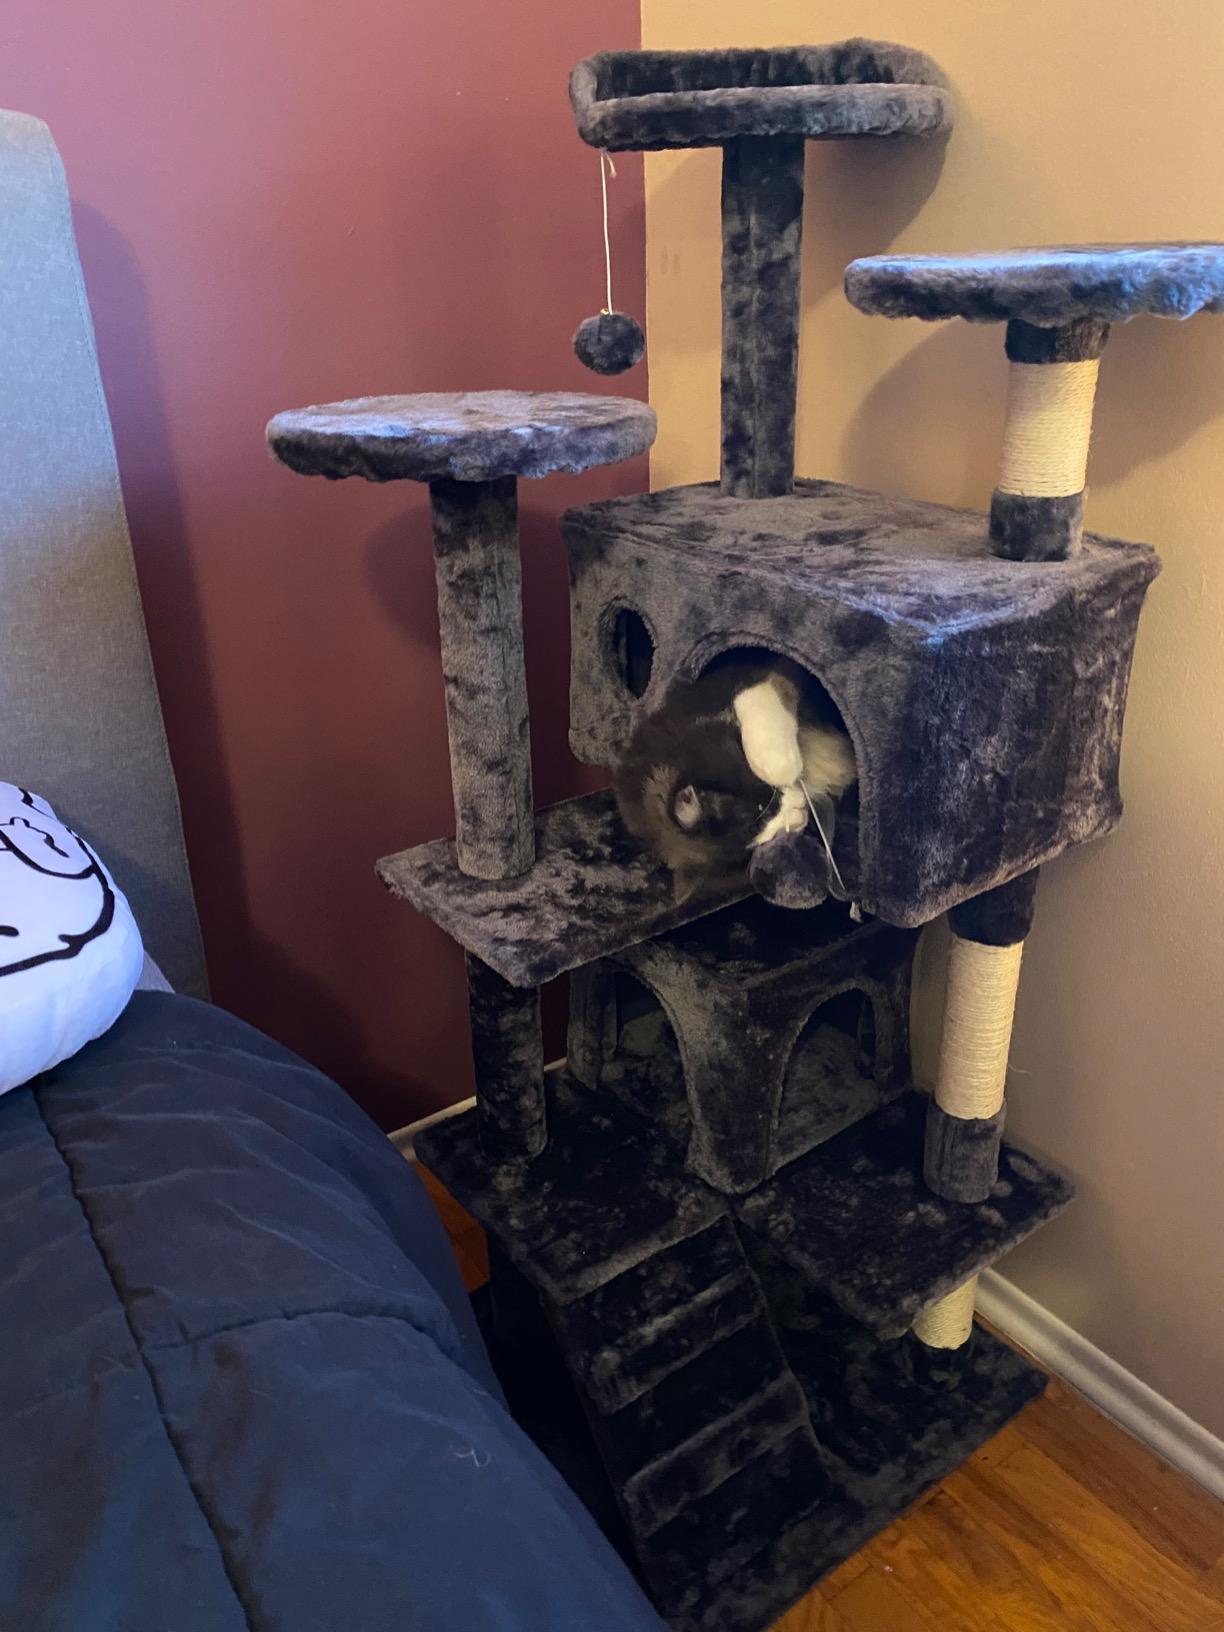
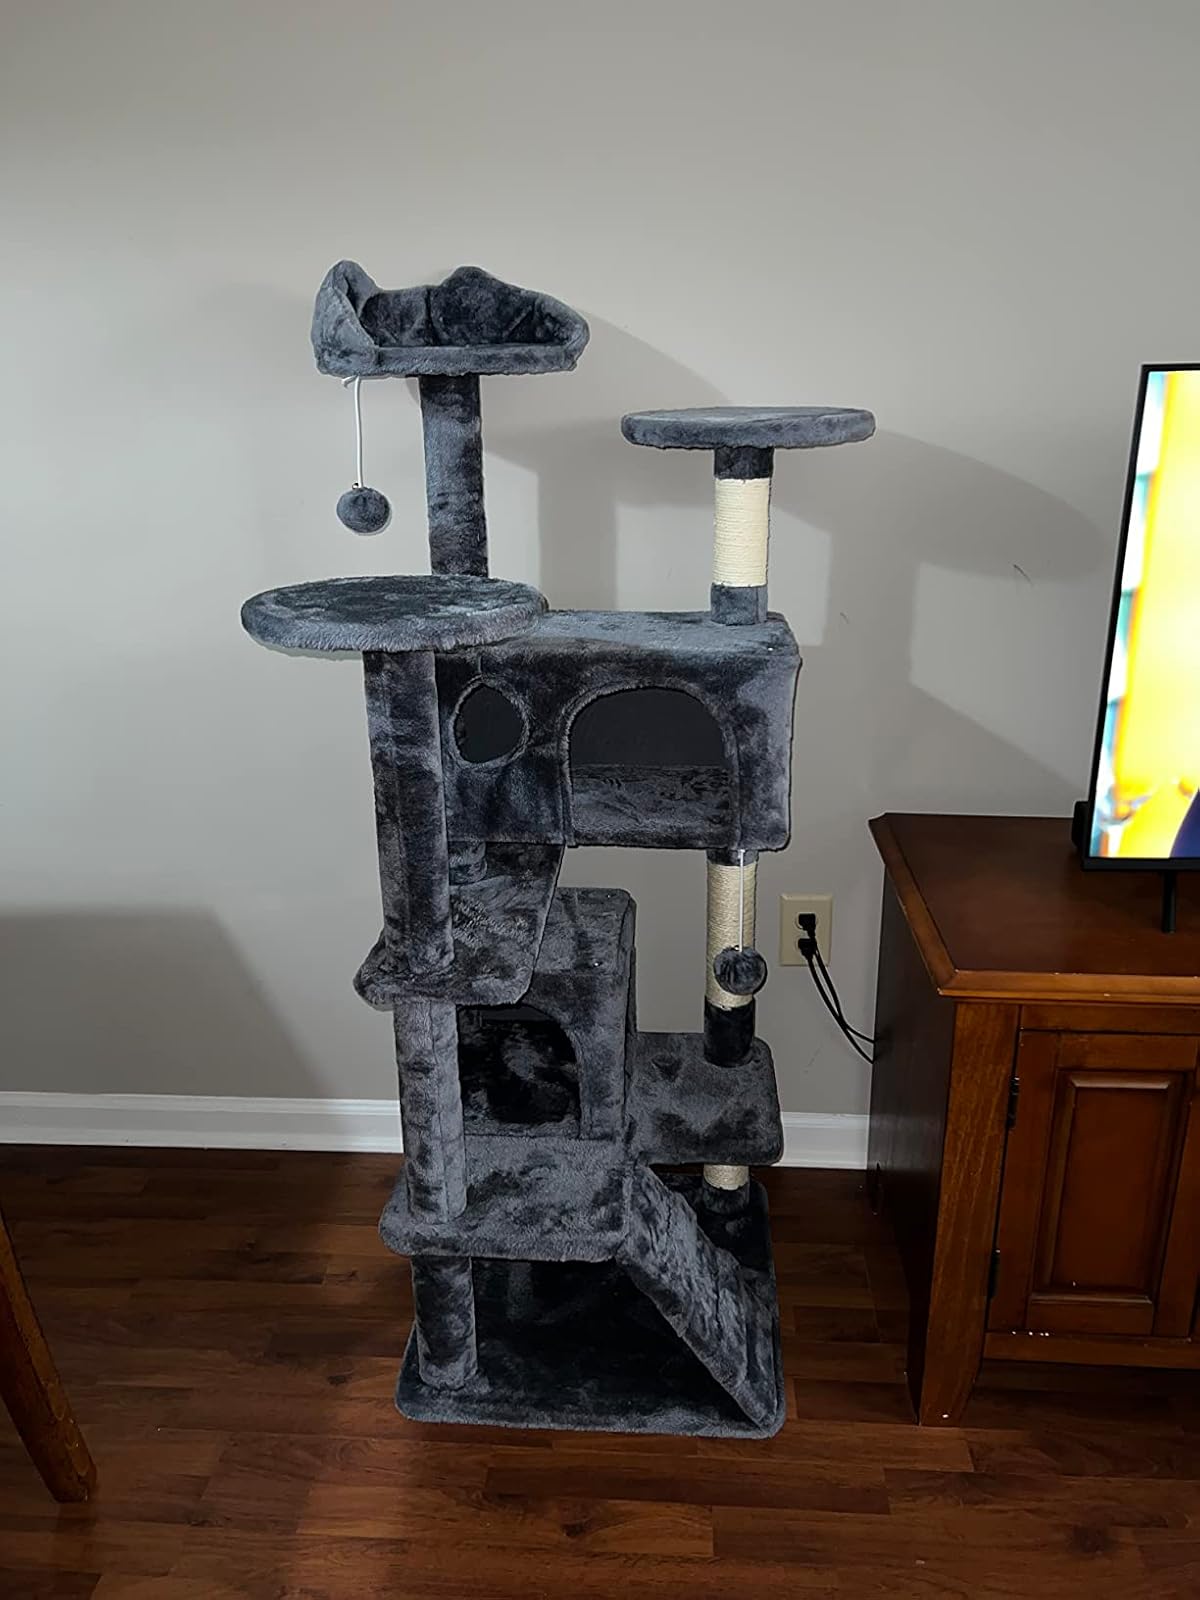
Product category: items_cat tree
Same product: yes